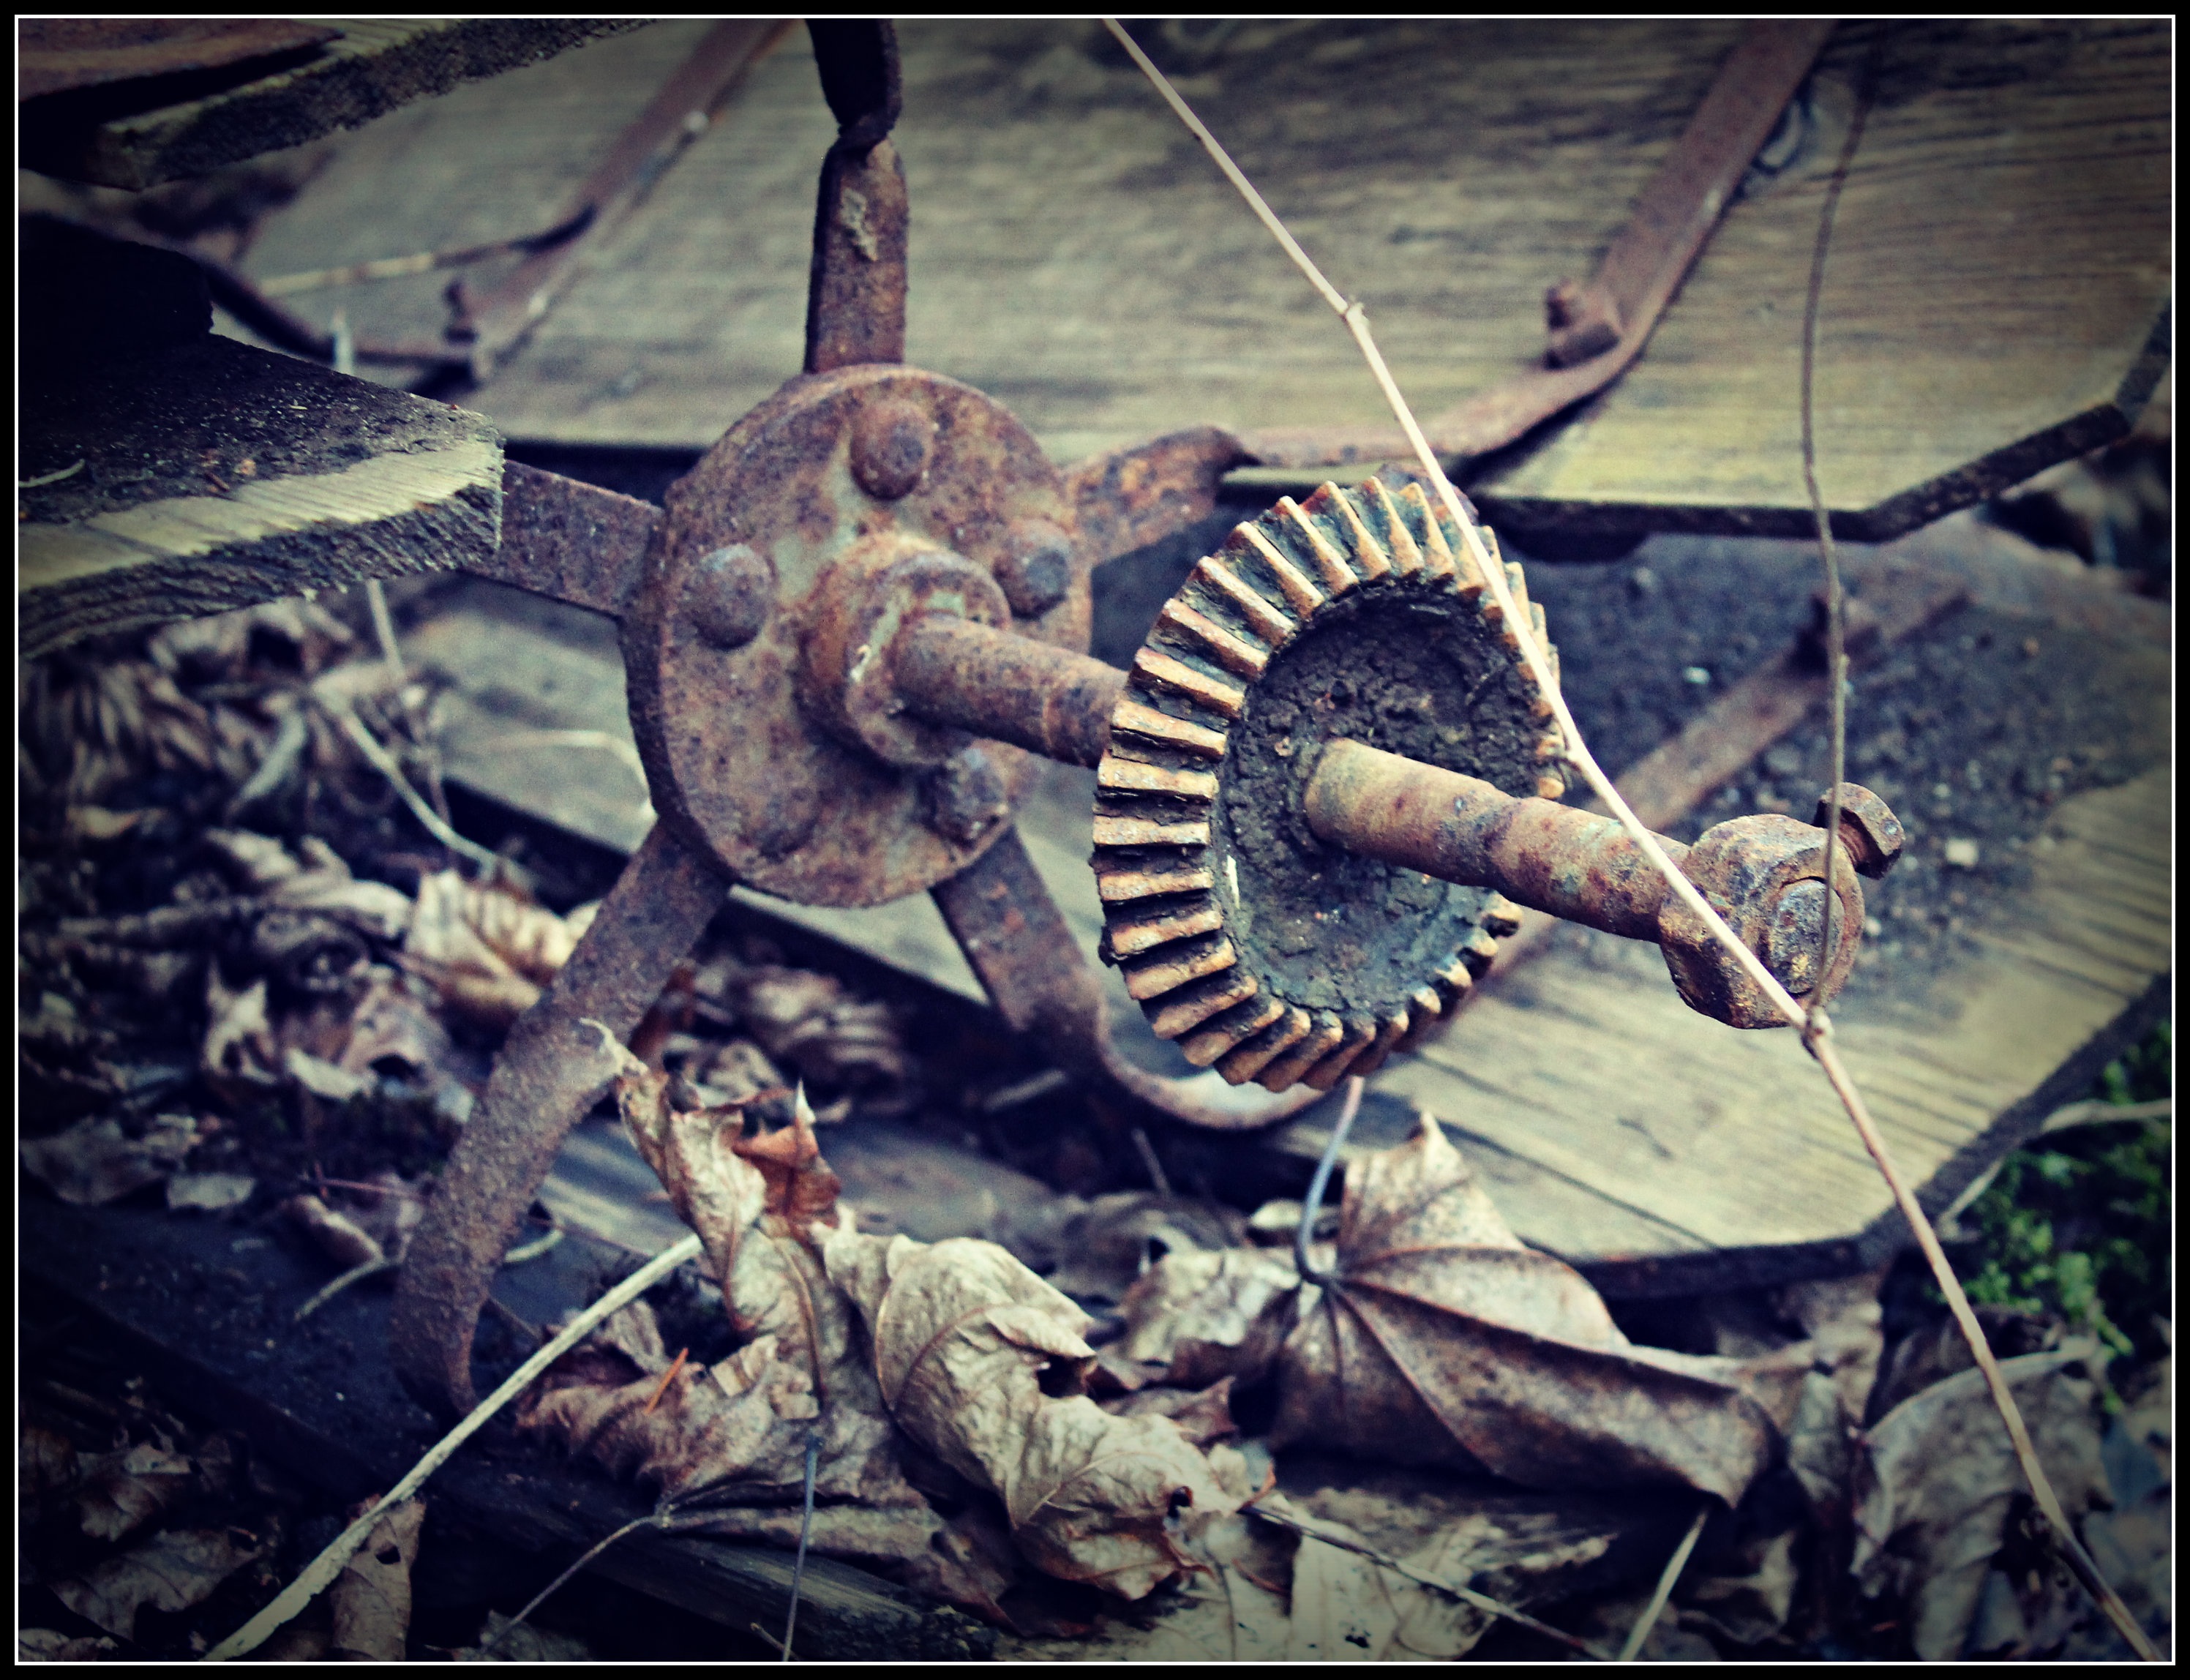
round, old, metal, screw, art